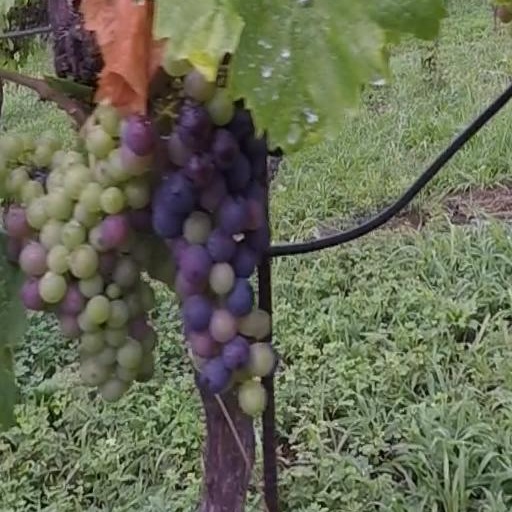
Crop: grape